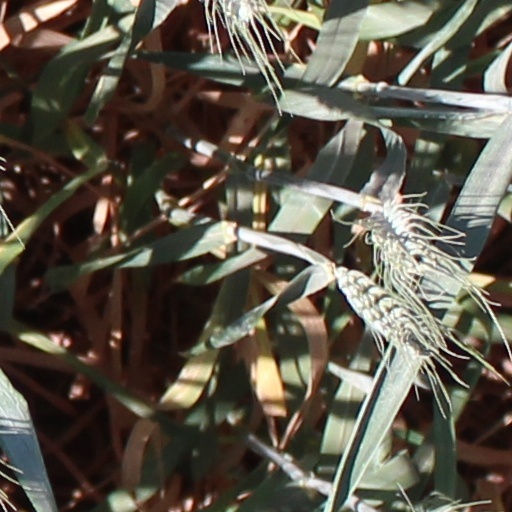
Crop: wheat